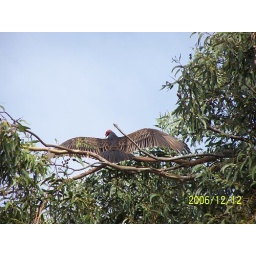
Turkey Vultures in the tree accross the street from BagEnd